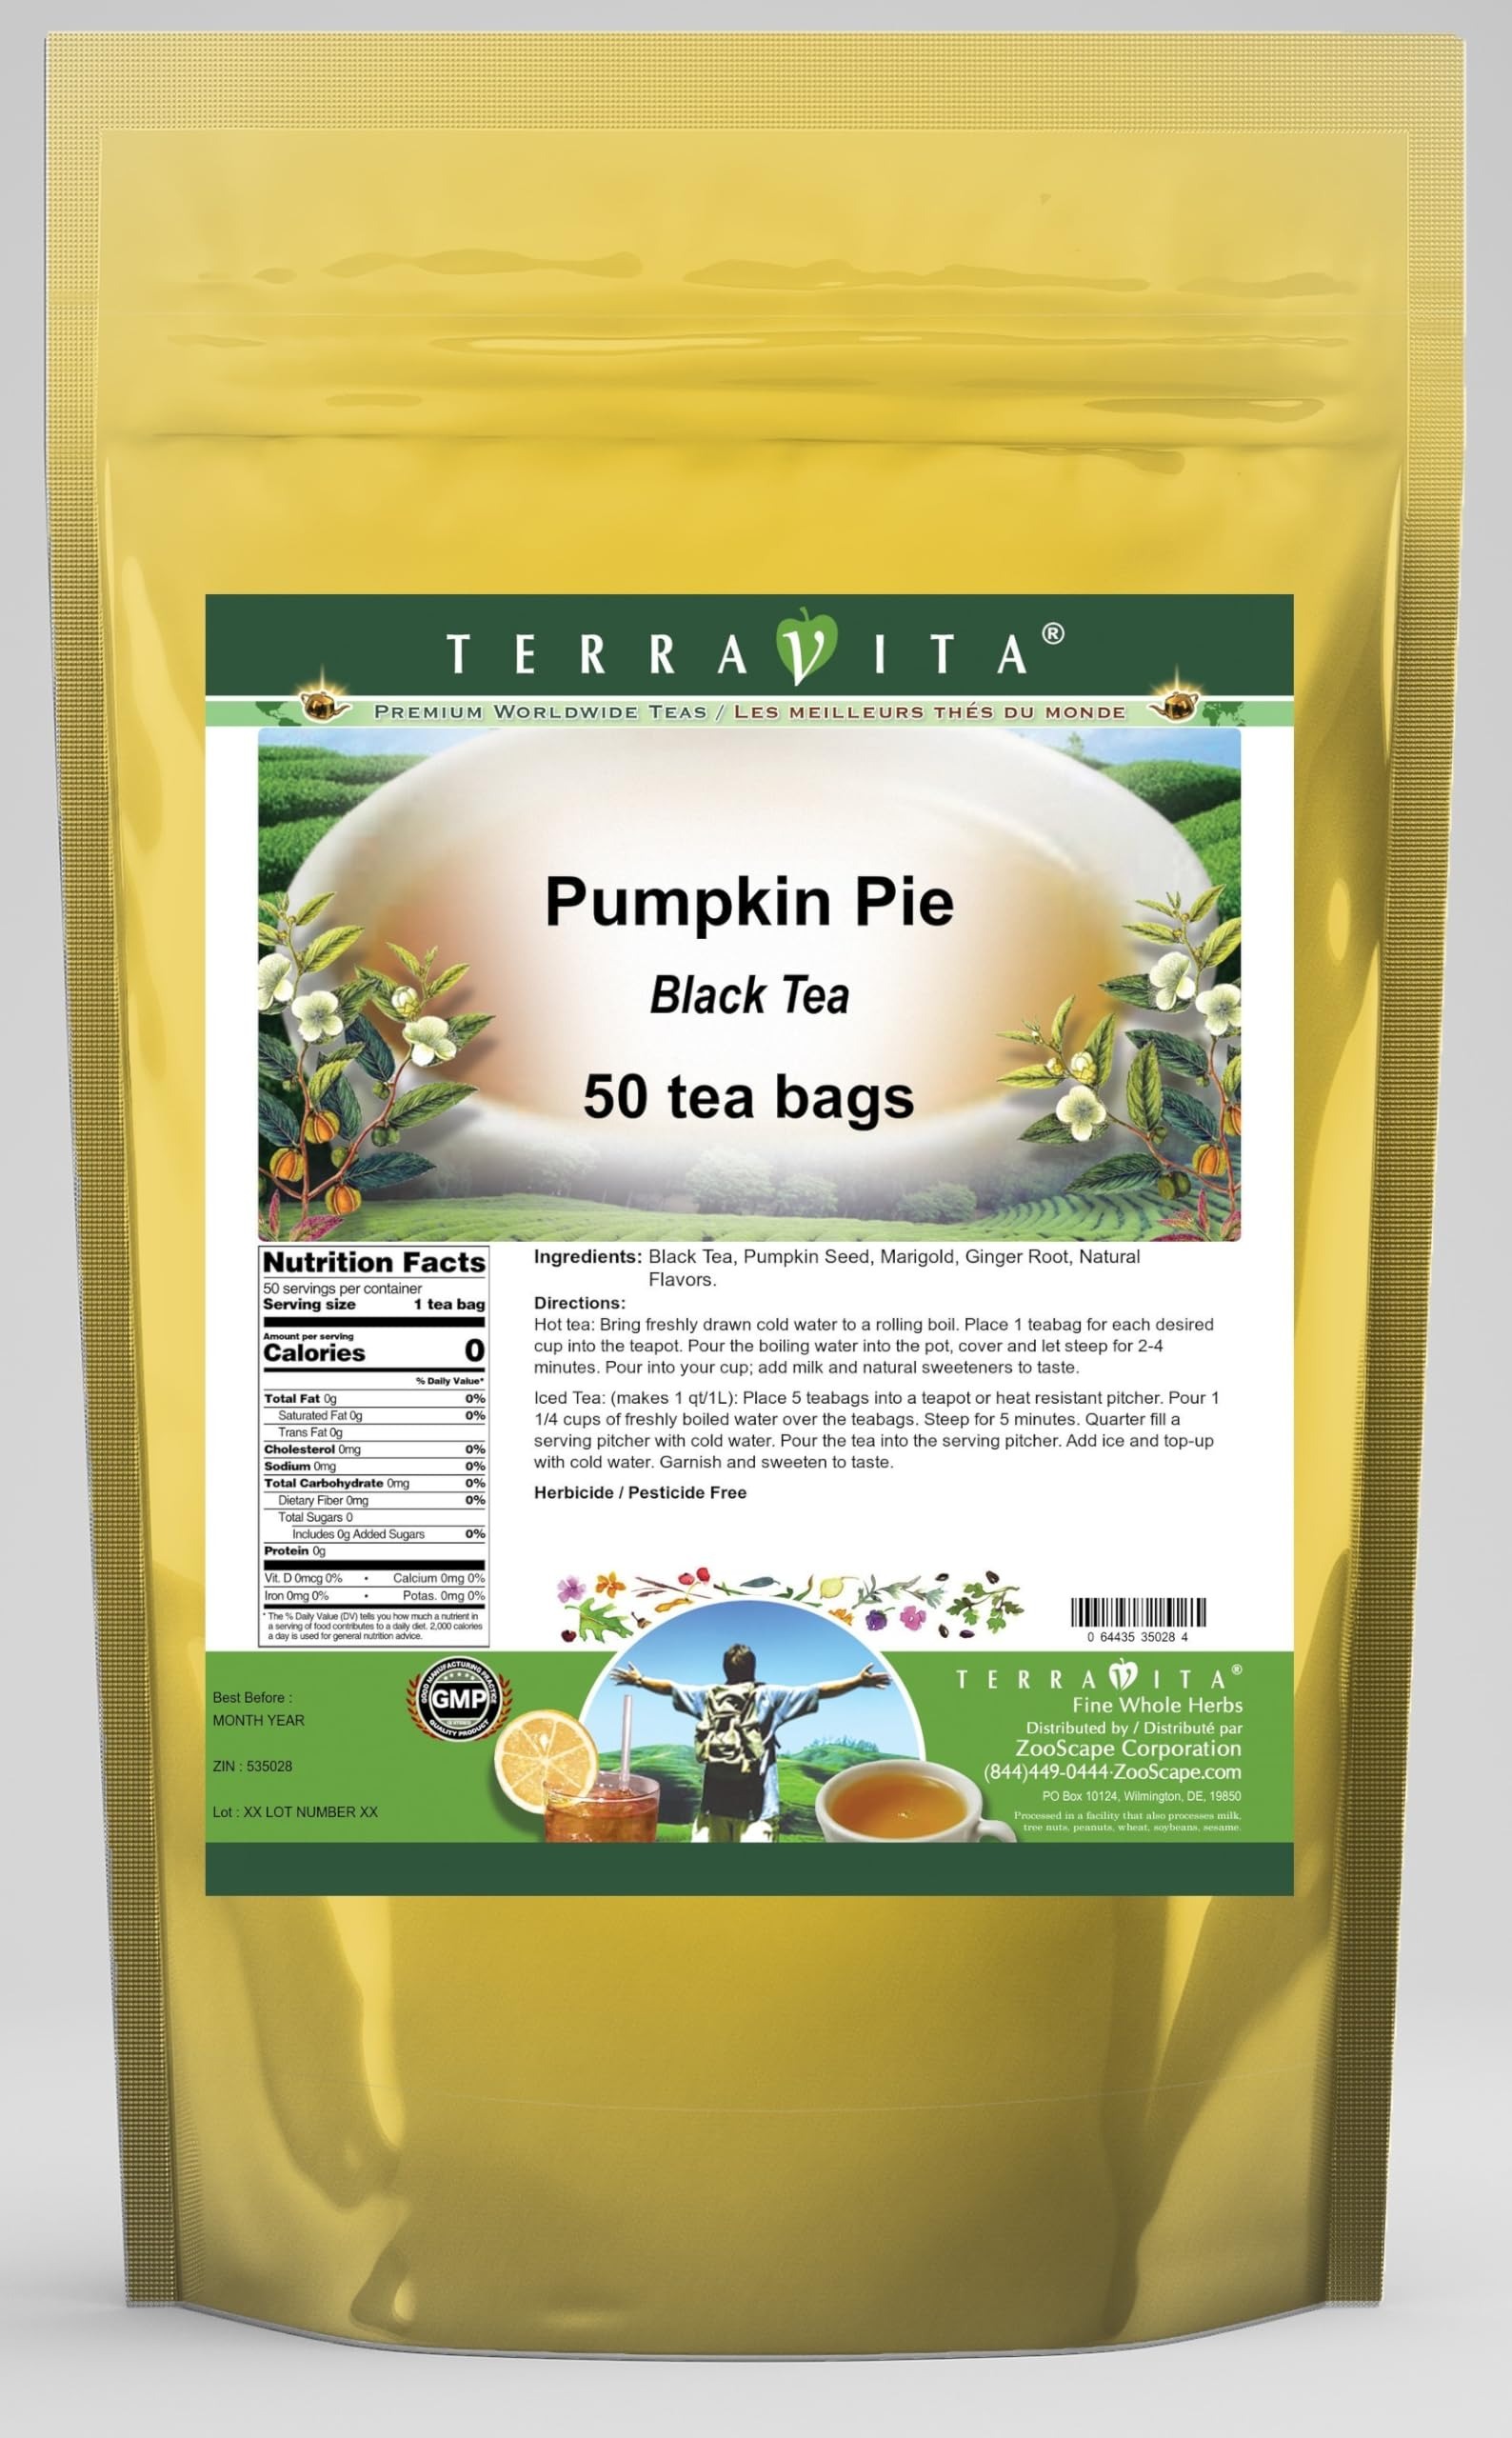
Item Name: Pumpkin Pie Black Tea (50 tea bags, ZIN: 535028) - 2 Pack
Bullet Point 1: Our Pumpkin Pie Black Tea is a tasty flavored Black tea with Pumpkin Seed, Marigold and Ginger Root that has a refreshing taste that will impress you! The unique Pumpkin Pie taste is delicious! - Ingredients: Black tea, Pumpkin Seed, Marigold, Ginger Root and Natural Pumpkin Pie Flavor.
Bullet Point 2: No fillers.
Bullet Point 3: Manufacturer: TerraVita
Bullet Point 4: Size: 50 tea bags
Bullet Point 5: Black Tea Bags - Packed in a convenient upright pouch!
Product Description: Our Pumpkin Pie Black Tea is a tasty flavored Black tea with Pumpkin Seed, Marigold and Ginger Root that has a refreshing taste that will impress you! The unique Pumpkin Pie taste is delicious! - Ingredients: Black tea, Pumpkin Seed, Marigold, Ginger Root and Natural Pumpkin Pie Flavor. - Hot tea brewing method: Bring freshly drawn cold water to a rolling boil. Place 1 teabag for each desired cup into the teapot. Pour the boiling water into the pot, cover and let steep for 2-4 minutes. Pour into your cup; add milk and natural sweeteners to taste. - Iced tea brewing method: (to make 1 liter/quart): Place 5 teabags into a teapot or heat resistant pitcher. Pour 1 1/4 cups of freshly boiled water over the teabags. Steep for 5 minutes. Quarter fill a serving pitcher with cold water. Pour the tea into the serving pitcher. Add ice and top-up with cold water. Garnish and sweeten to taste. - TerraVita is an exclusive line of premium-quality, natural source products that use only the finest, purest and most potent ingredients found around the world. TerraVita is hallmarked by the highest possible standards of purity, potency, stability and freshness. All of our products are prepared with the highest elements of quality control, from raw materials through the entire manufacturing process, up to and including the moment that the bottles or bags are sealed for freshness and shipped out to you. Our highest possible standards are certified by independent laboratories and backed by our personal guarantee. - TerraVita exists to meet and ensure your family's health and wellness without the harmful effects of chemicals and health products. We strive to make all of our products affordable and reliable and are constantly searching the market to maintain our affordability and to look for new
Value: 100.0
Unit: Count

Price: 53.01